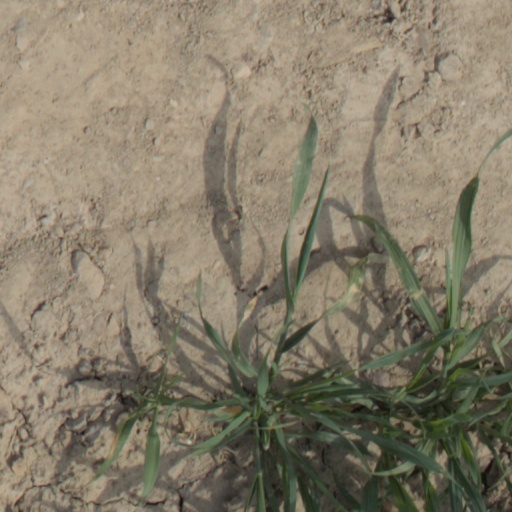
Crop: wheat